Lucifer (DC Comics)

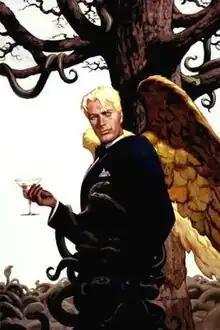
Textless cover of "Lucifer" #16 (September 2001).Art by Christopher Moeller.

Lucifer Morningstar is a character who appears in American comic books published by DC Comics. He is an adaptation of Lucifer—the fallen angel and devil of Christianity—and is one of the most powerful beings in the DC Universe. Though various versions of the Devil have been presented by DC Comics, this interpretation by Neil Gaiman debuted in "The Sandman" #4 in 1989. Lucifer appears primarily as a supporting character in "The Sandman" and as the protagonist of the spin-off "Lucifer".